Wera, New South Wales

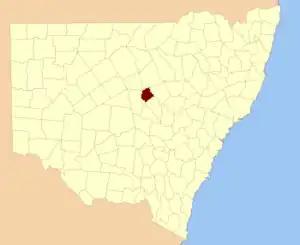
Oxley County NSW.

Wera Parish (Oxley County), New South Wales is a rural locality of Bogan Shire and a civil parish of Oxley County, New South Wales, a Cadastral divisions of New South Wales.